Dark Girls

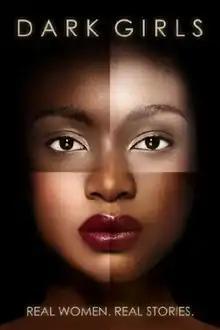
Film poster

Dark Girls is a 2011 documentary film by Bill Duke and D. Channsin Berry. It documents colorism within the African American community, a subject still considered taboo by many black Americans. The film contains interviews of African American women describing the role colorism has played in their lives, with notable African Americans including Viola Davis also detailing her experience. It also reports on a new version of the 1940s black doll experiment by Kenneth and Mamie Clark, which proved that black children had internalized racism by having children select a white or a black doll (they typically chose white) based on questions asked. In the updated version, black children favored light-skinned dolls over dark-skinned dolls.